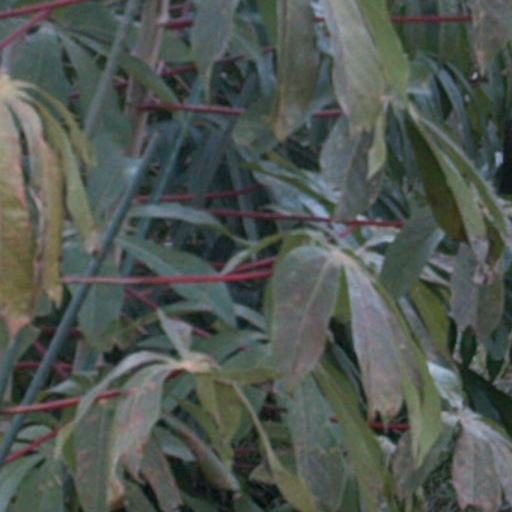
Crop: cassava